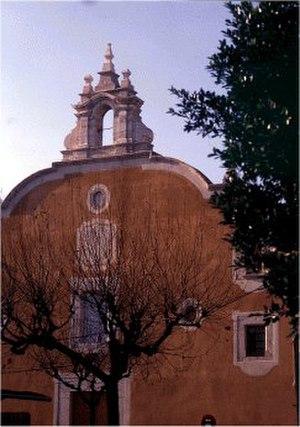
Benicarló, en valencien et en castillan, est une commune d'Espagne de la province de Castellón dans la Communauté valencienne. Elle est située dans la comarque de Baix Maestrat et dans la zone à prédominance linguistique valencienne. Elle fait partie de la mancomunidad de la Taula del Sénia.